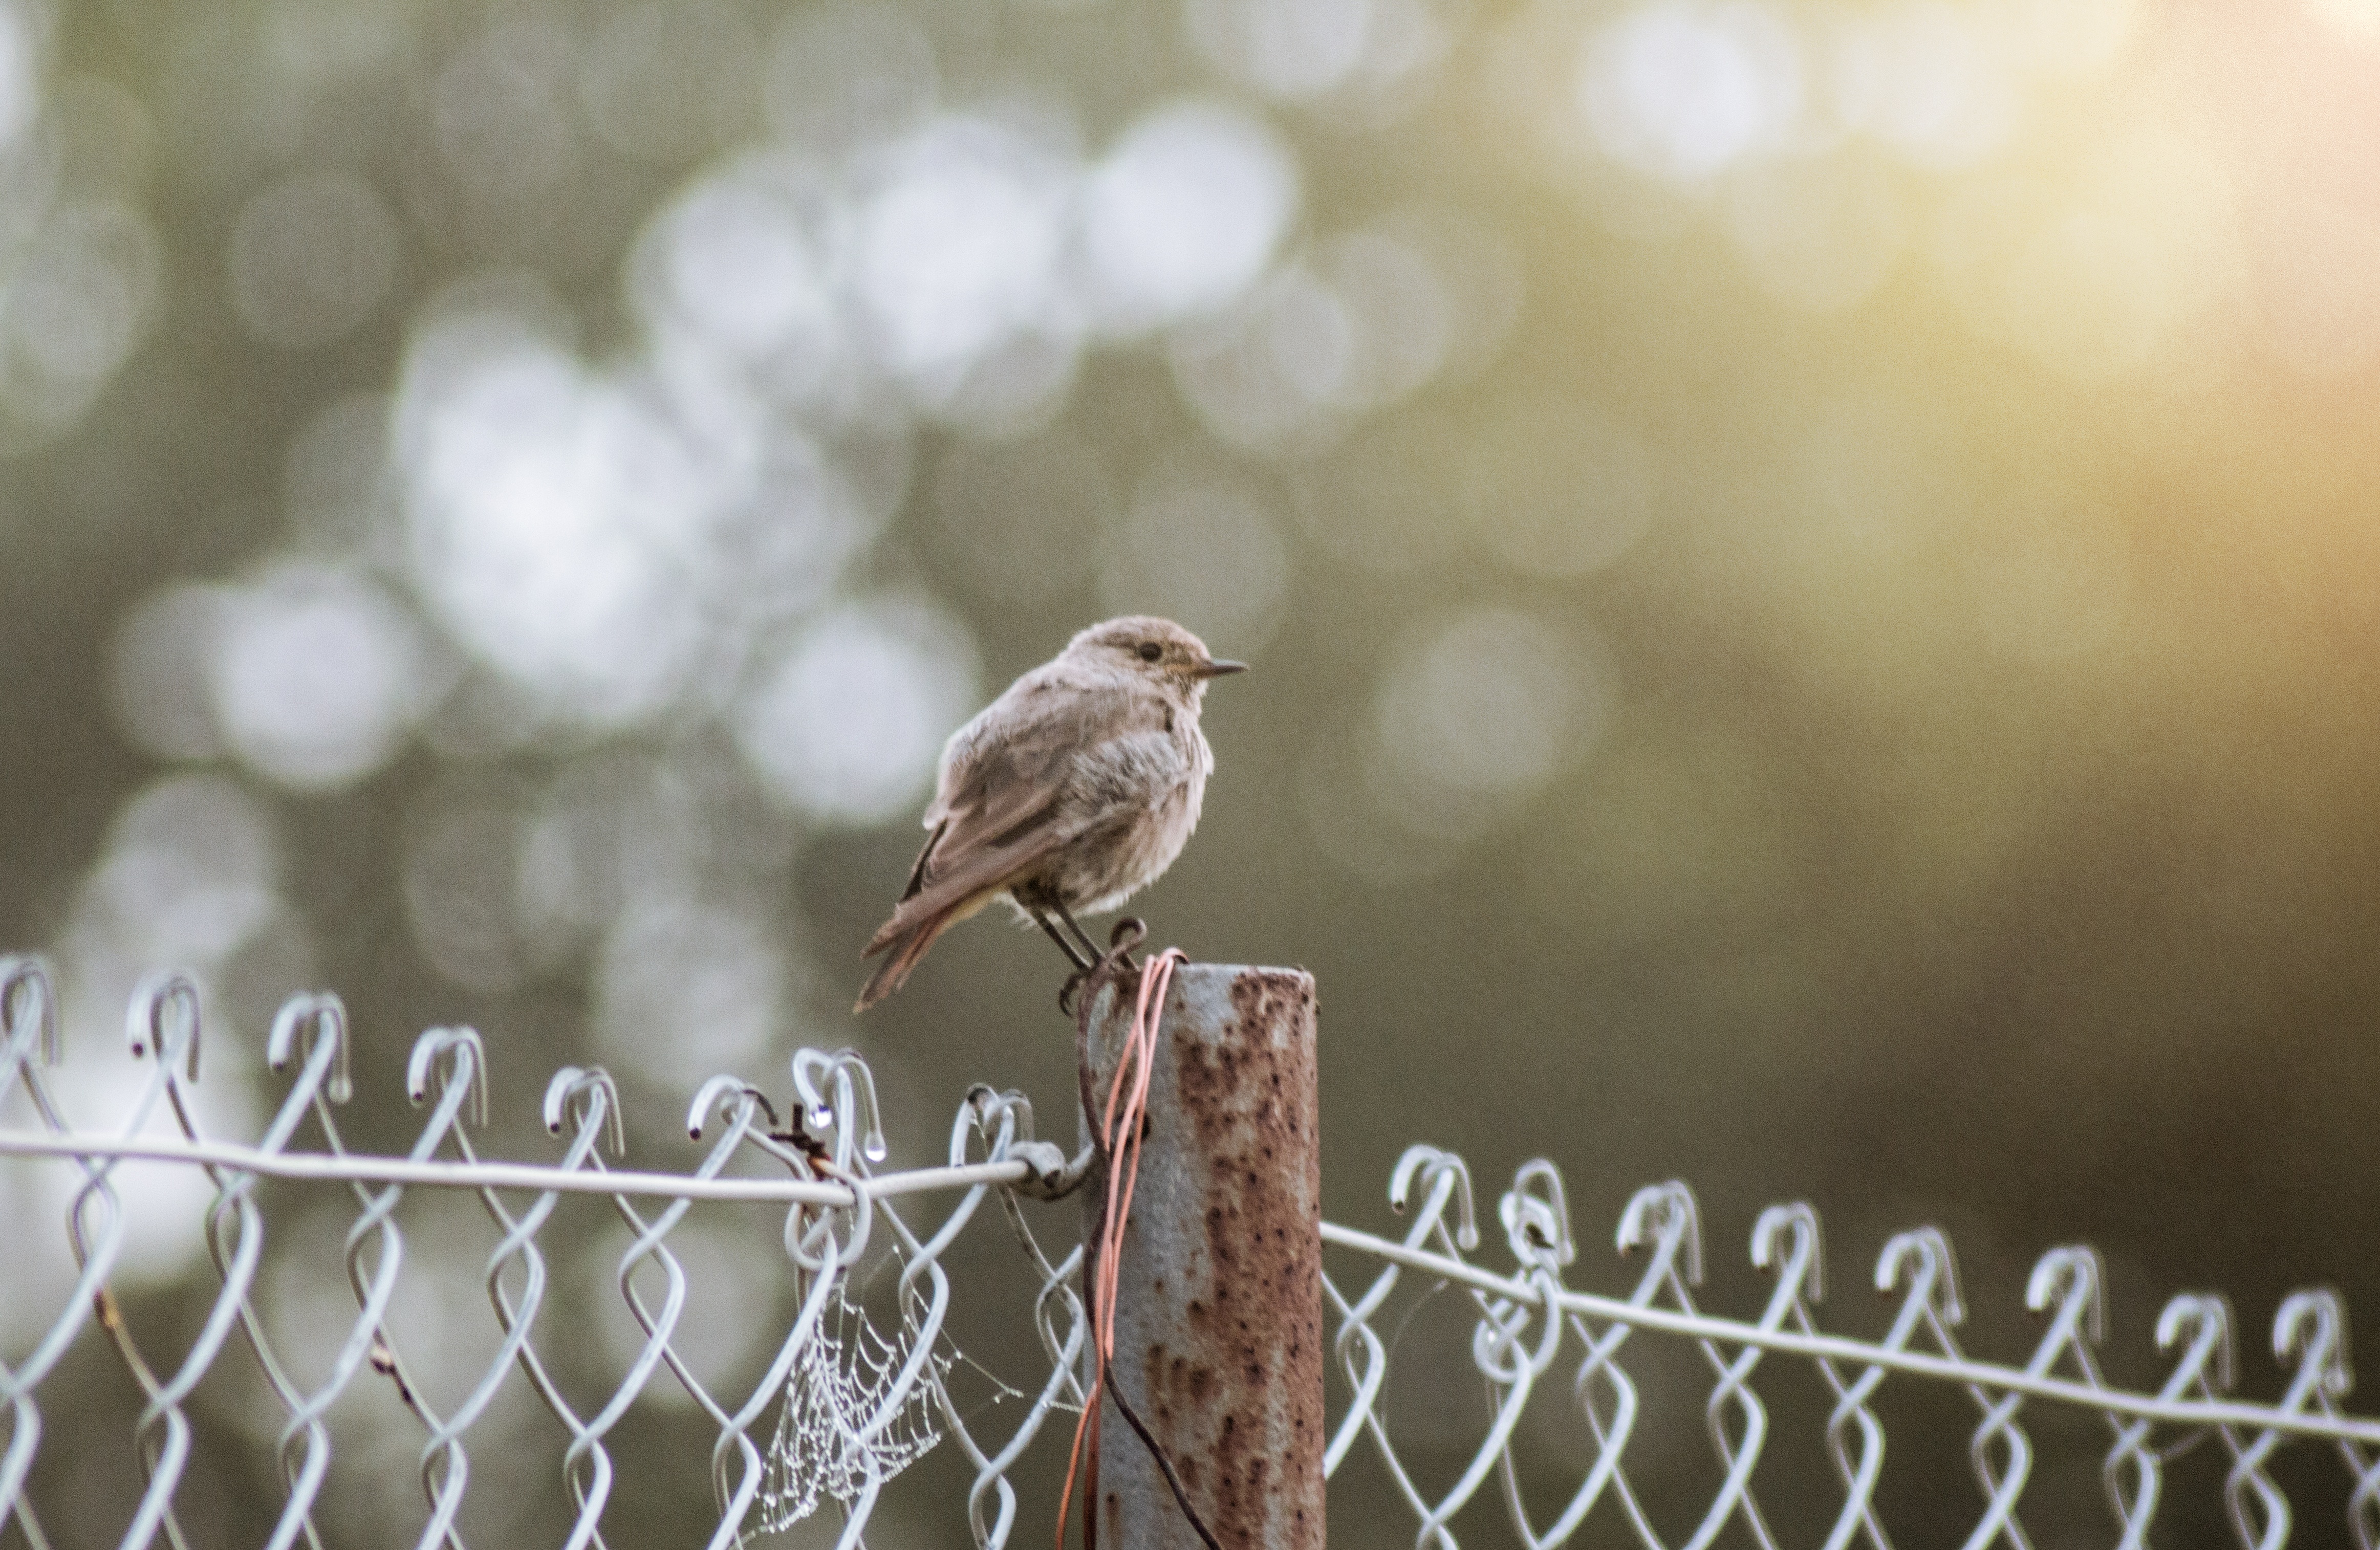
nature, branch, bird, wing, wildlife, fauna, close up, vertebrate, sparrow, macro photography, perching bird